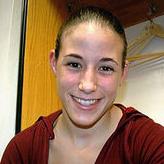
Age: 21